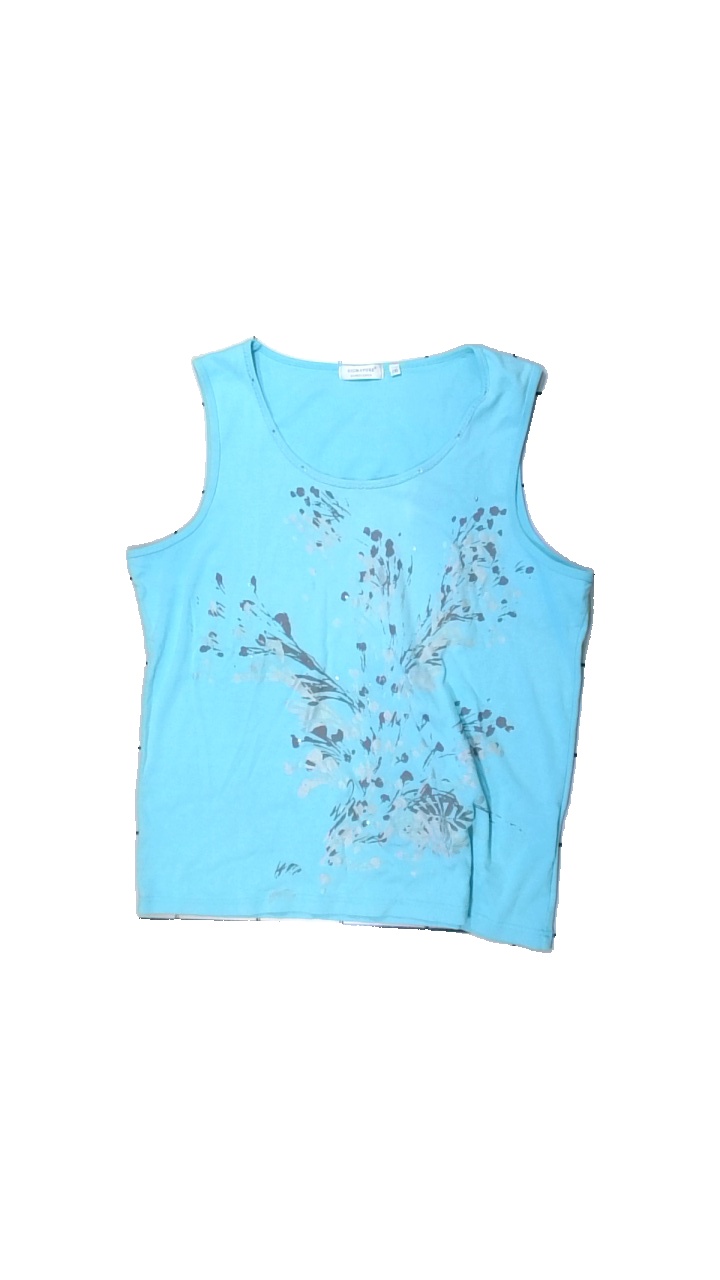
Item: Tank Top (Ladies)
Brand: Signature
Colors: Turquoise
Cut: Regular, C-collar
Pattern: Other
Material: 100% cotton
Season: All
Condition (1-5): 2
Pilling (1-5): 5
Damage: Stains
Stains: Minor
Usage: Export
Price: <50